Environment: real
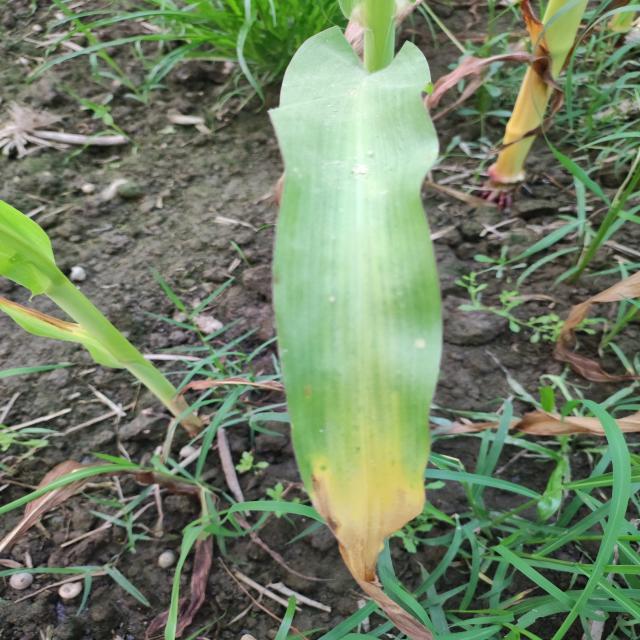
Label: nitrogen_deficiency